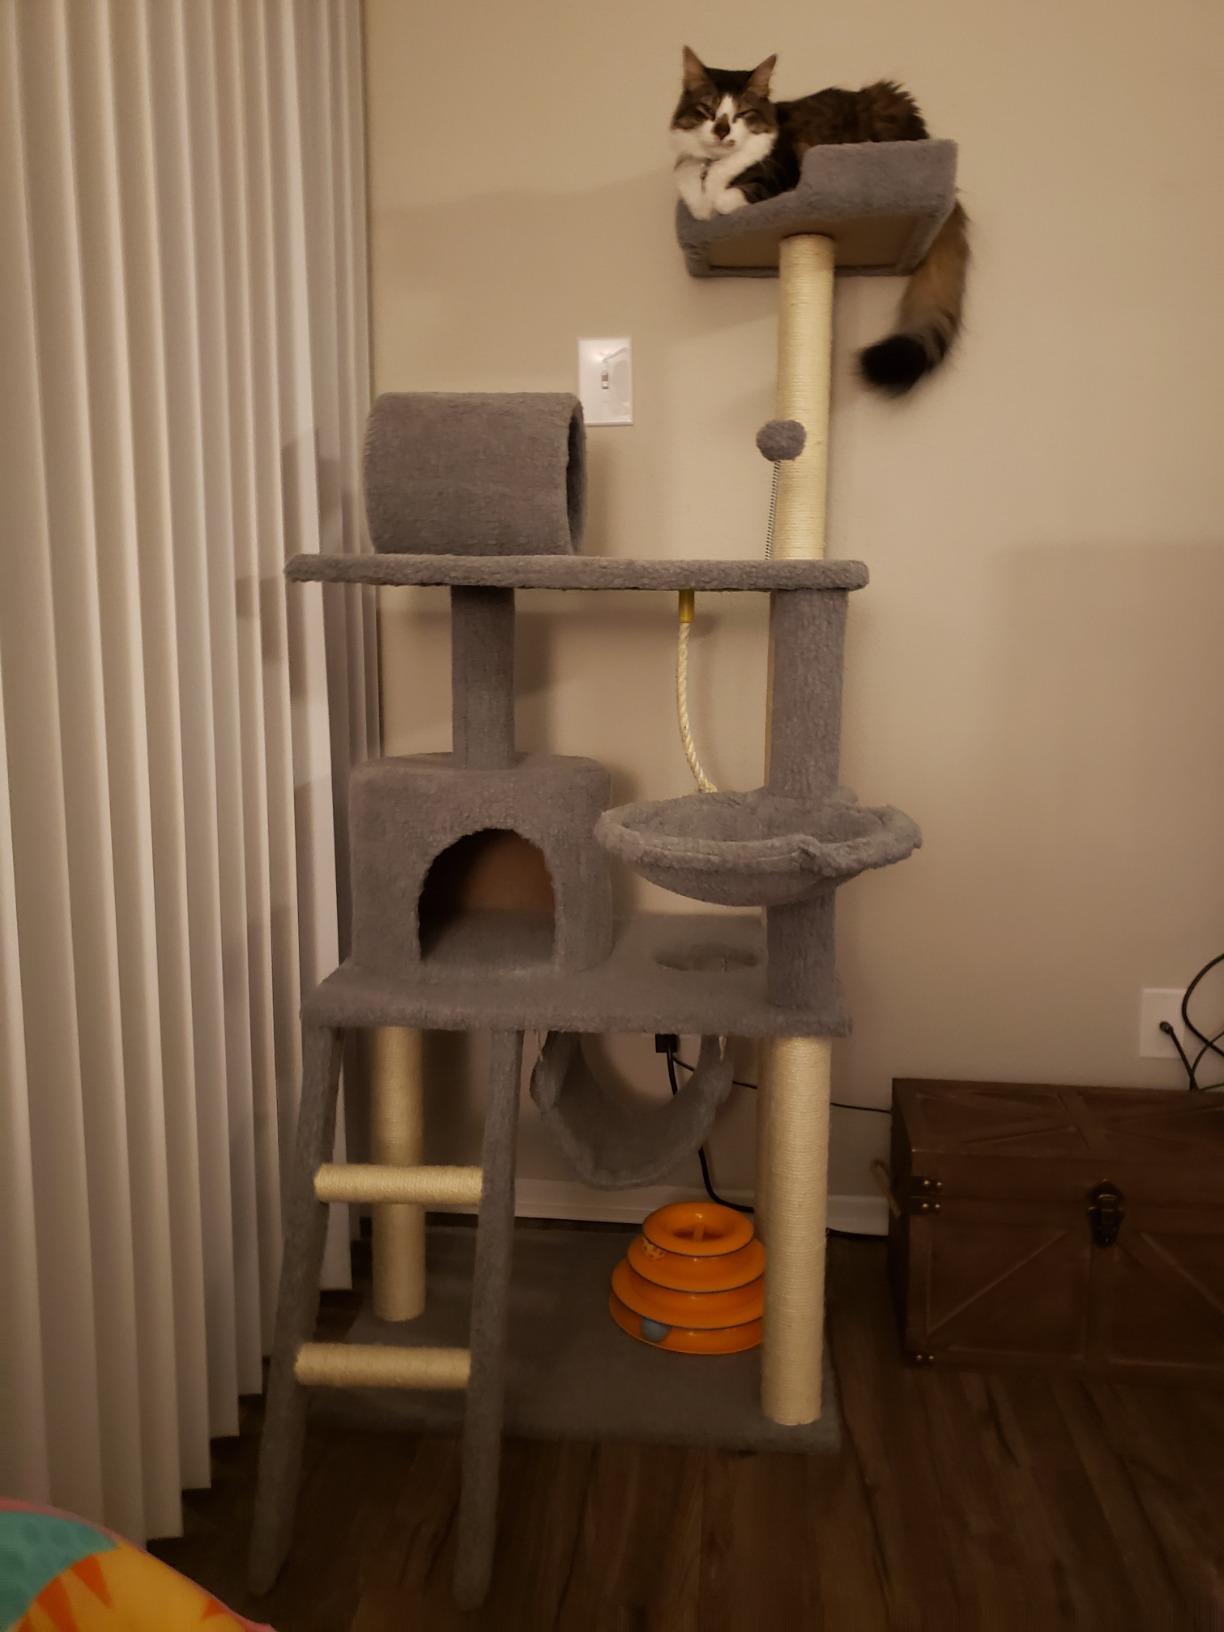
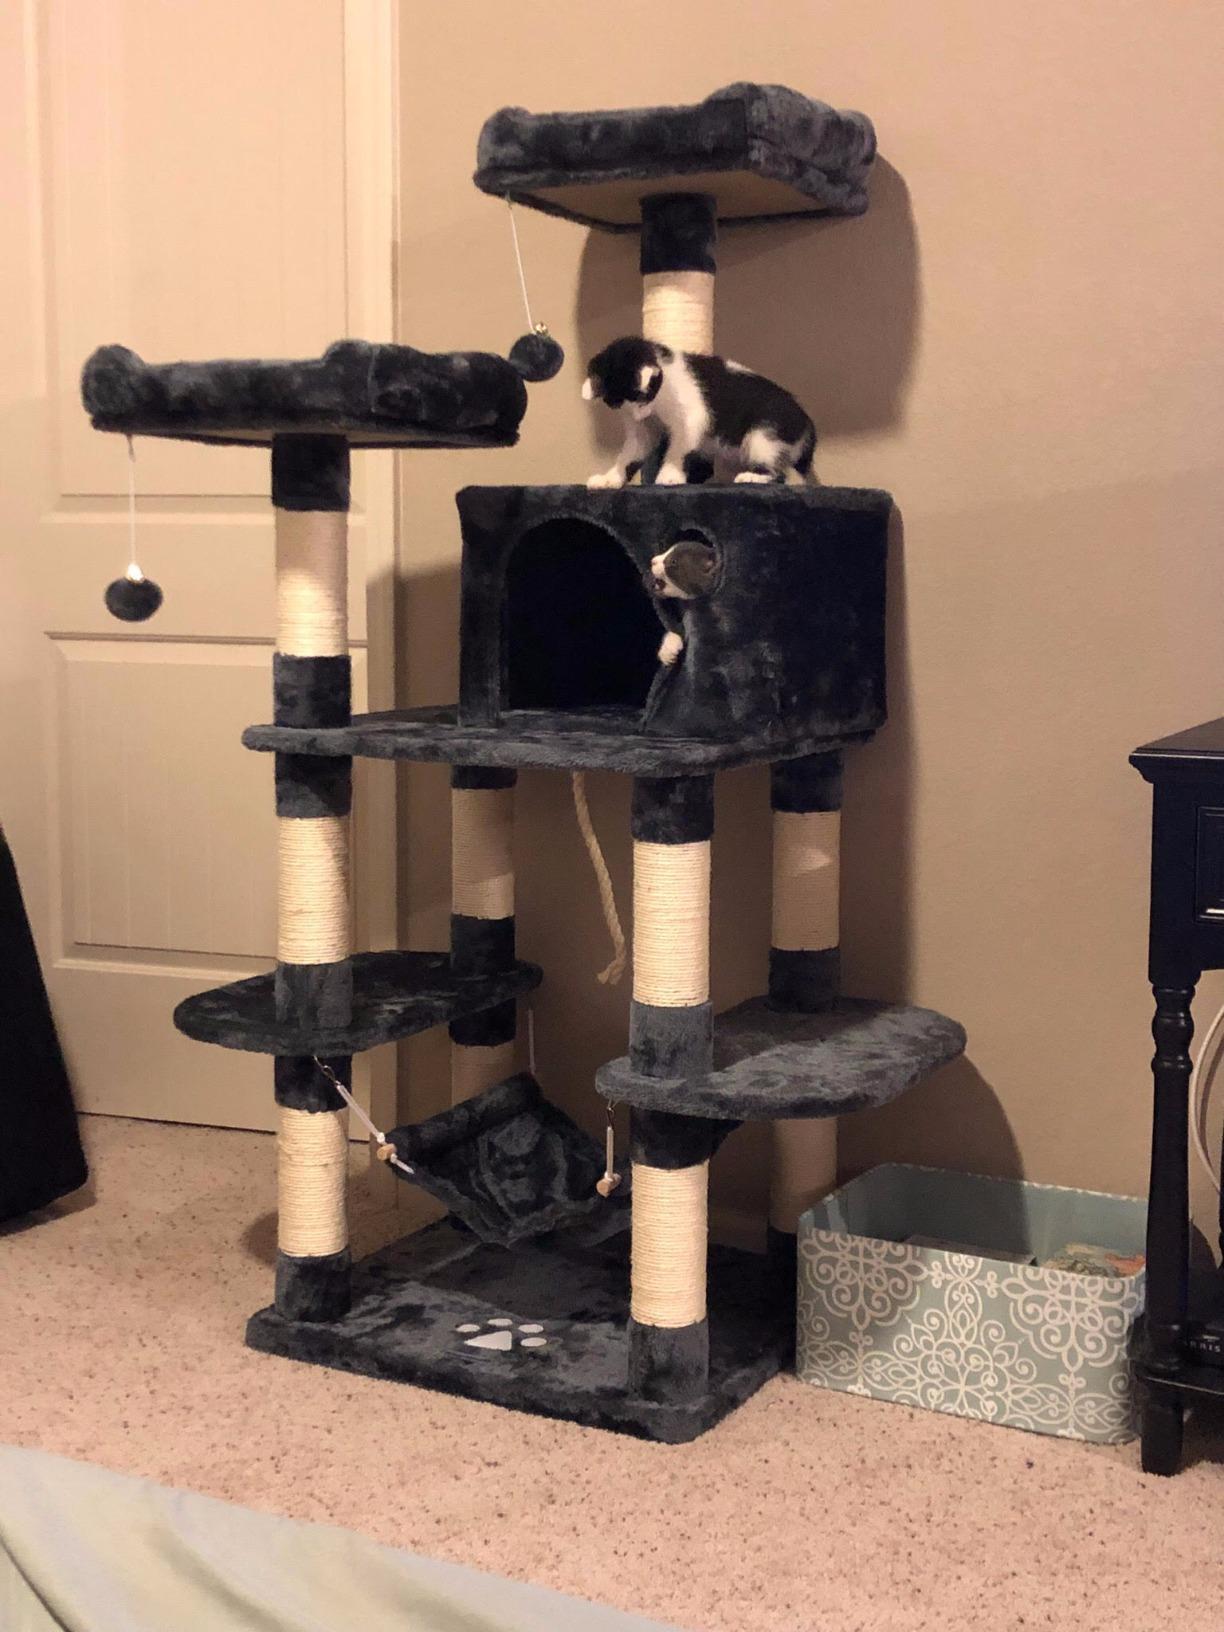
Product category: items_cat tree
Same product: no